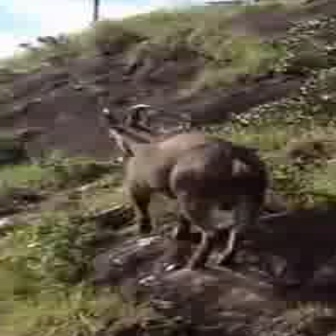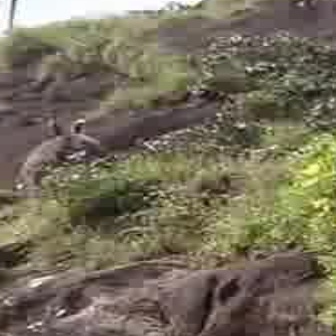
  Please identify the target specified by the bounding box [98,101,265,269] in the first image and locate it in the second image. Return the coordinates in [x_min,y_min,x_max,y_max] format.
Answer: [15,117,118,220]